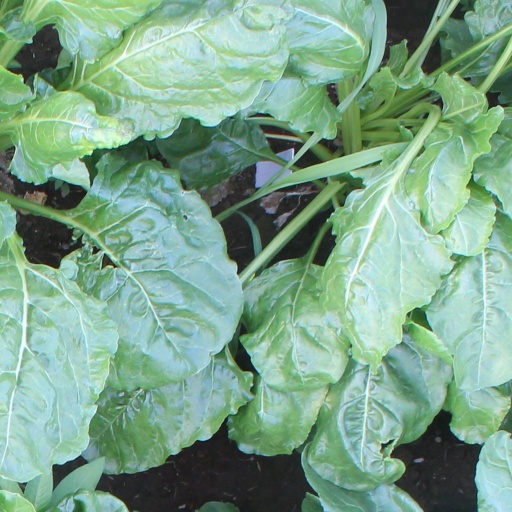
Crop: sugar beet